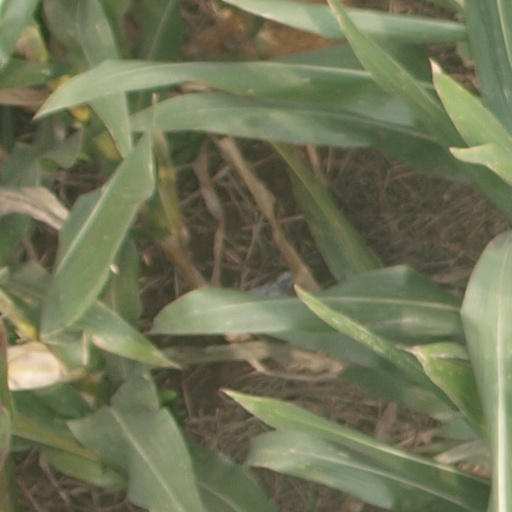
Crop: maize; corn